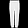
Label: Trouser